Elsie Alvarado de Ricord

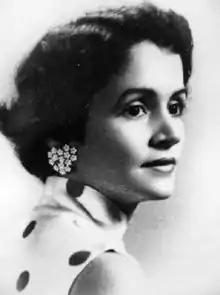
Elsie Alvarado de Ricord

Elsie Alvarado de Ricord (1928–2005) was a Panamanian writer, linguist, multiple winner of the Premio Ricardo Miró and first female director of the Panamanian Academy of Language.